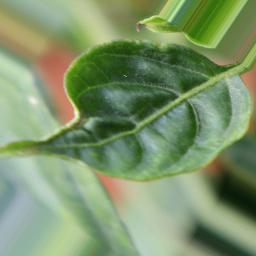
Label: mites_and_trips